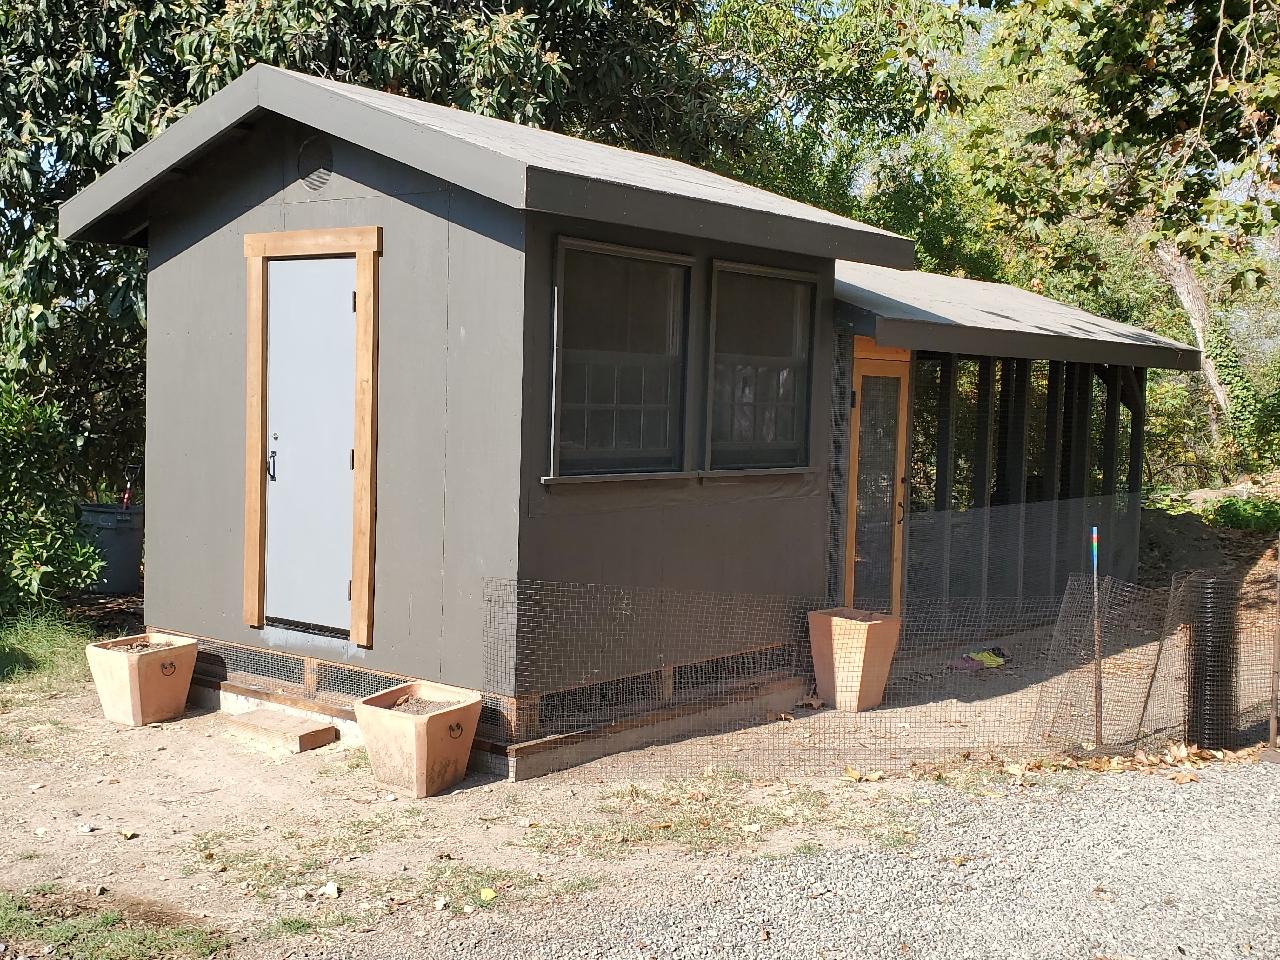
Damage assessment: no_damage